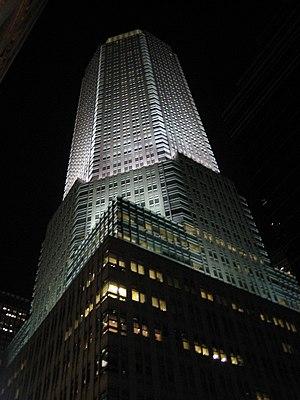
The Bear Stearns Companies, Inc. est la maison mère de Bear, Stearns & Co. Inc., une des plus grandes banques d'investissement, d'échange de valeur mobilière et agent de change. Ses principaux secteurs d'activités, sur la base des contributions 2006, étaient : le marché de capitaux, la gestion de patrimoine et les services de compensation. Pionnière dans les produits de titrisation, la banque d'affaires, alors la 5ᵉ de Wall Street, a été largement exposée à la crise des subprimes et, malgré un renflouement de la Federal Reserve Bank of New York en mars 2008, a dû être revendue à la banque commerciale JPMorgan Chase à un prix de 10 $ par action. La faillite de la banque a été un événement précurseur de l'effondrement de l'activité bancaire de Wall Street en septembre 2008 et de la crise financière.
David M. Childs est un architecte américain, né en 1941 à Princeton dans le New Jersey. Il est Consulting Design Partner du cabinet d'architectes Skidmore, Owings and Merrill qui réalise des projets dans le monde entier. Il a travaillé sur la One World Trade Center, qui remplace les tours jumelles du World Trade Center. La construction prévue pour être bouclée en 2011 pour les 10 ans de l'attentat du World Trade Center fut finalement terminée en 2013.